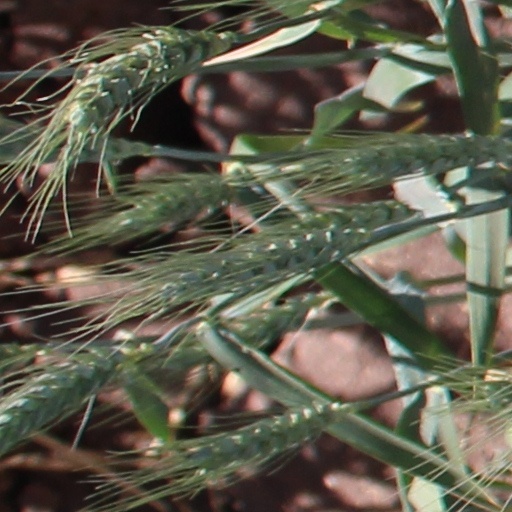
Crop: wheat